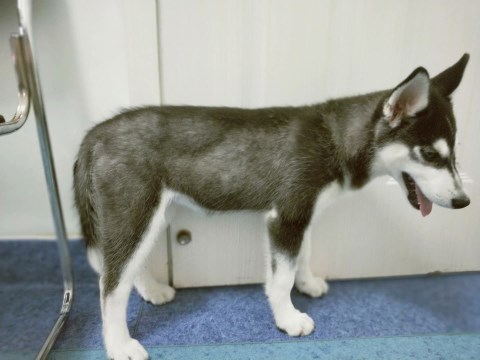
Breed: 1160-n000003-Siberian_husky